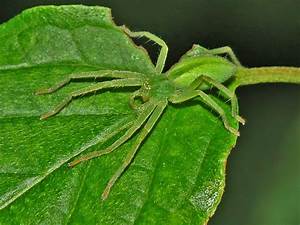
Label: ragno